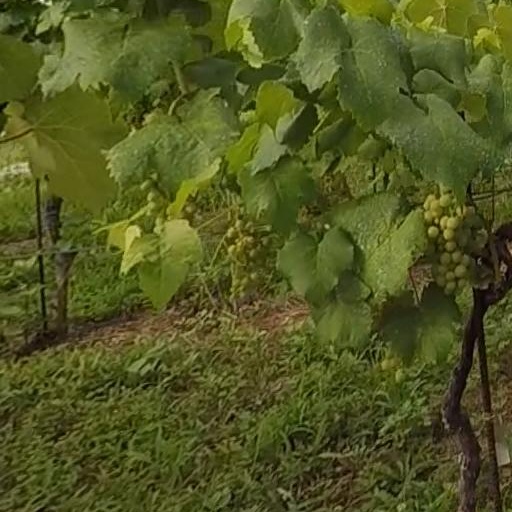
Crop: grape